Badagas

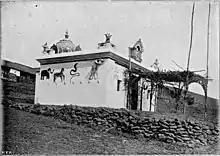
Badaga temple

"Thundu" (a white piece of cloth) and "Seeley" forms an integral part of the attire of the Badugu women.